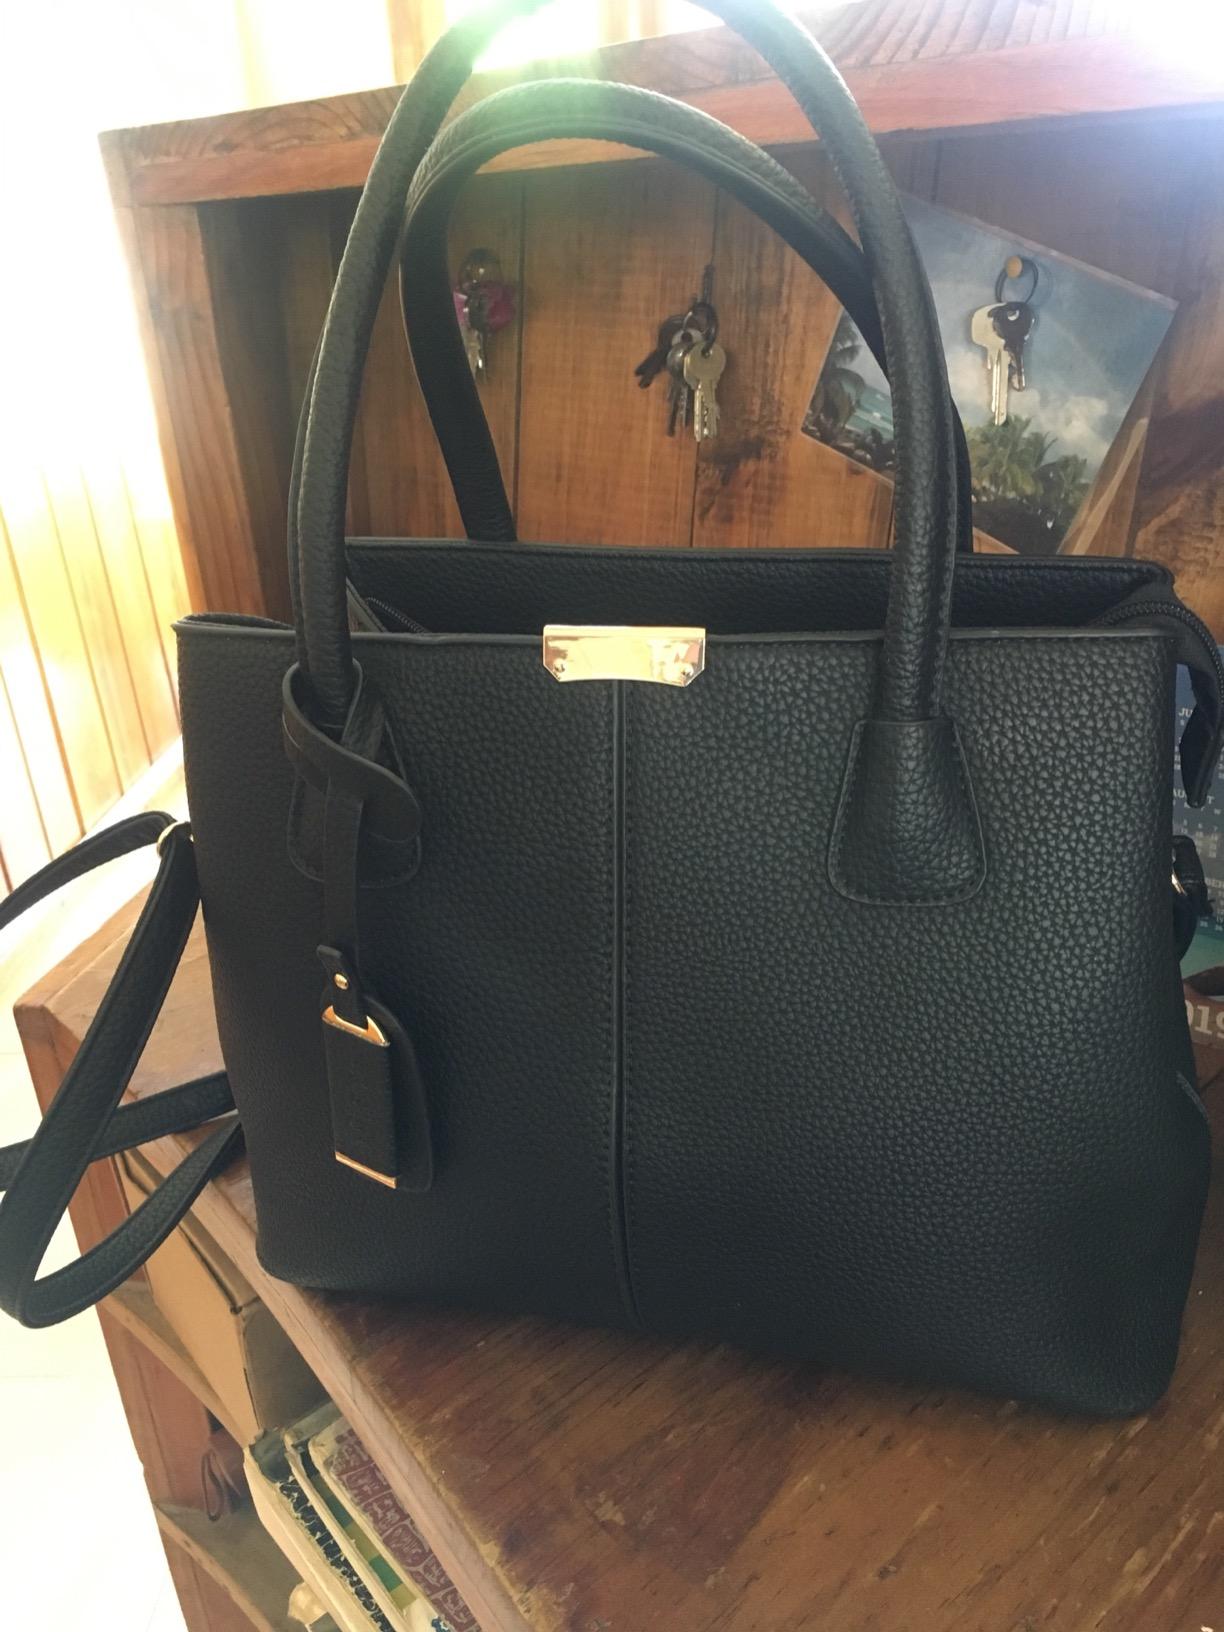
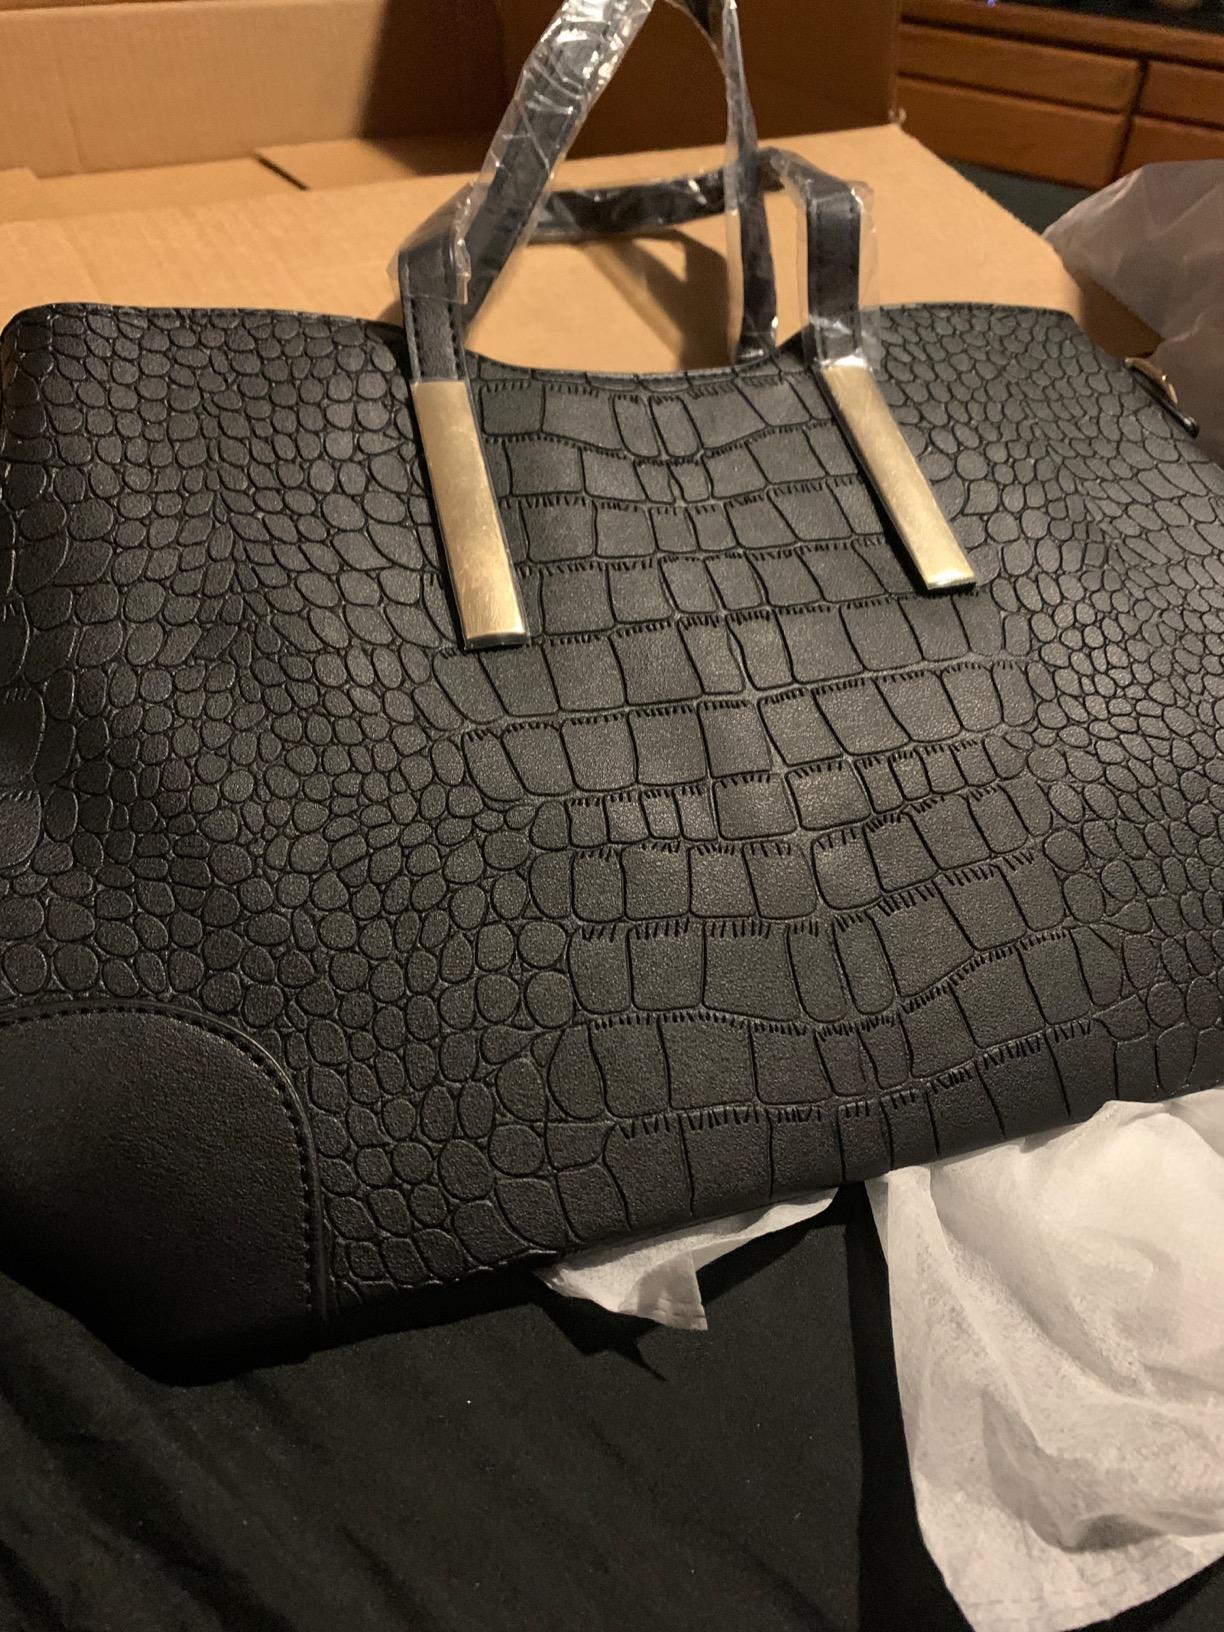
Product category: accessories_handbag
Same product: no